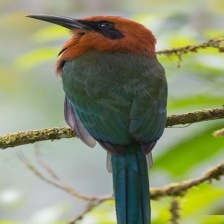
Species: RUFUOS MOTMOT
Scientific name: BARYPHTHENGUS MARTII